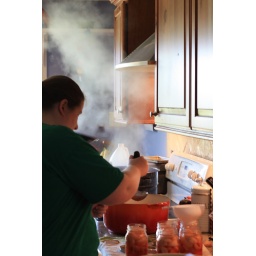
Pookie persevered in ladling red-hot syrup over the jars of apples even through billowing clouds of steam. The dedication!